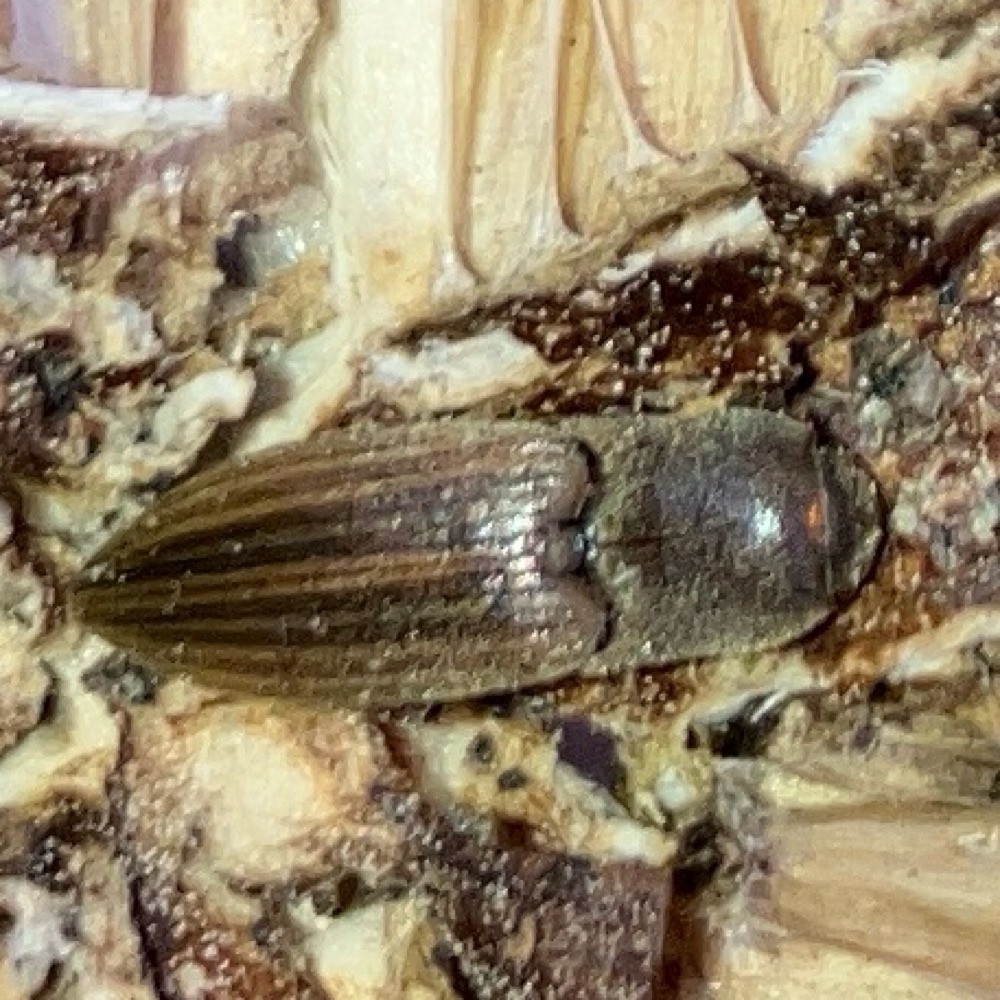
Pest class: clickbeetles_wireworms